Lloyd Cole

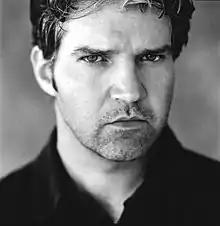
Publicity portrait of Cole,

Lloyd Cole (born 31 January 1961) is an English singer, songwriter and musician. He was lead vocalist of Lloyd Cole and the Commotions from 1984 to 1989 and subsequently worked solo.